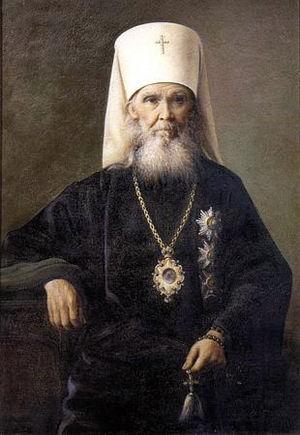
Le Métropolite Macaire II de Moscou était un évêque orthodoxe russe, Métropolite de Moscou, puis Métropolite de l'Altaï. Missionnaire et théologien, sa vie fut marquée par beaucoup d'épreuves. Il fut canonisé en 2000 par l’Église orthodoxe russe Il est fêté le 16 février.